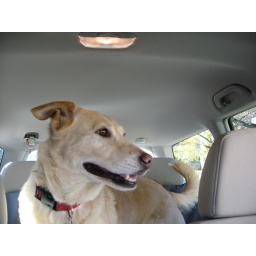
beige dog in beige car